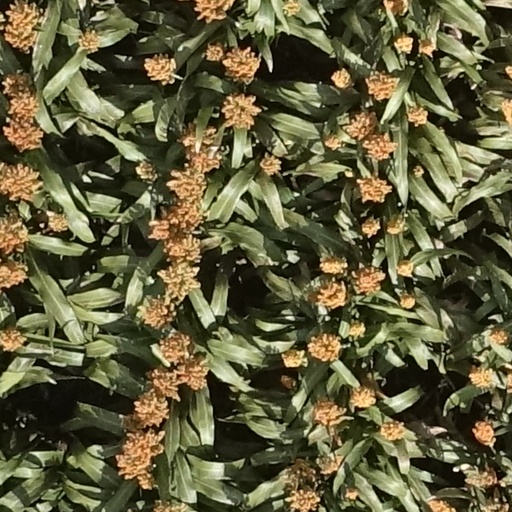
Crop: sorghum